Alloway (cottage)

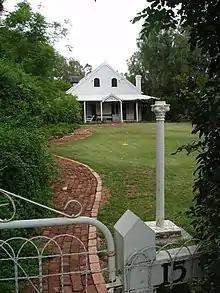
View from the street

The house appears to date from the 1870s. The doorbell is dated 1876 while the cast iron lace work is dated 1880. It is sited on land granted to James Traynor in 1860. Alexander McIntosh bought the house in 1882 and the late F. J. Crowe purchased it from the MacIntosh Estate in 1951. The house is built of large weatherboards and has a steeply pitched gabled roof. A smaller gable breaks the line of the front verandah roof. The verandah is decorated with cast iron lace valances and brackets and has wooden posts and a brick floor. The eastern side has been enclosed with gauze. French doors with wooden shutters, brass door knobs and curved glass open onto the front verandah. A kitchen wing adjoins the main house and adjoining this is a flat which was originally the harness room. Interior has weatherboard walls and ceilings, cedar door and architraves. The pleasant garden is well-maintained and has numerous mature trees. The front fence is probably original and is of intertwined wire and timber posts. Curtilage to include area to property boundary.